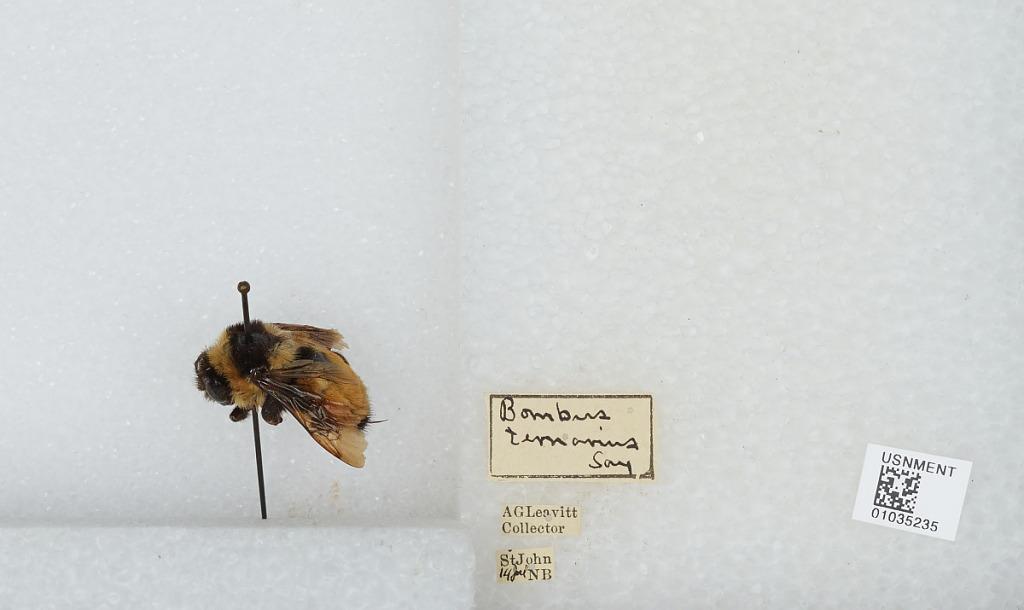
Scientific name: Bombus (Pyrobombus) ternarius Say
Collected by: A. Leavitt
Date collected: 2014-7-
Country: Canada
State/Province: New Brunswick
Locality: Saint John
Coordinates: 45.2806, -66.0761